Lardeya Ice Piedmont

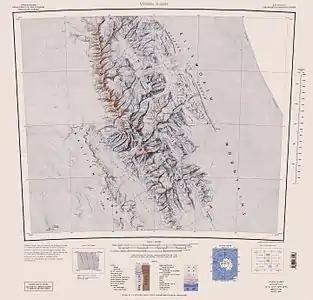
Sentinel Range map

Lardeya Ice Piedmont is the glacier extending in north-south direction and in east-west direction on the east side of Sentinel Range in Ellsworth Mountains, Antarctica. It is draining the northeast slopes of Flowers Hills to flow into Rutford Ice Stream to the east-northeast and Ellen Glacier to the north.